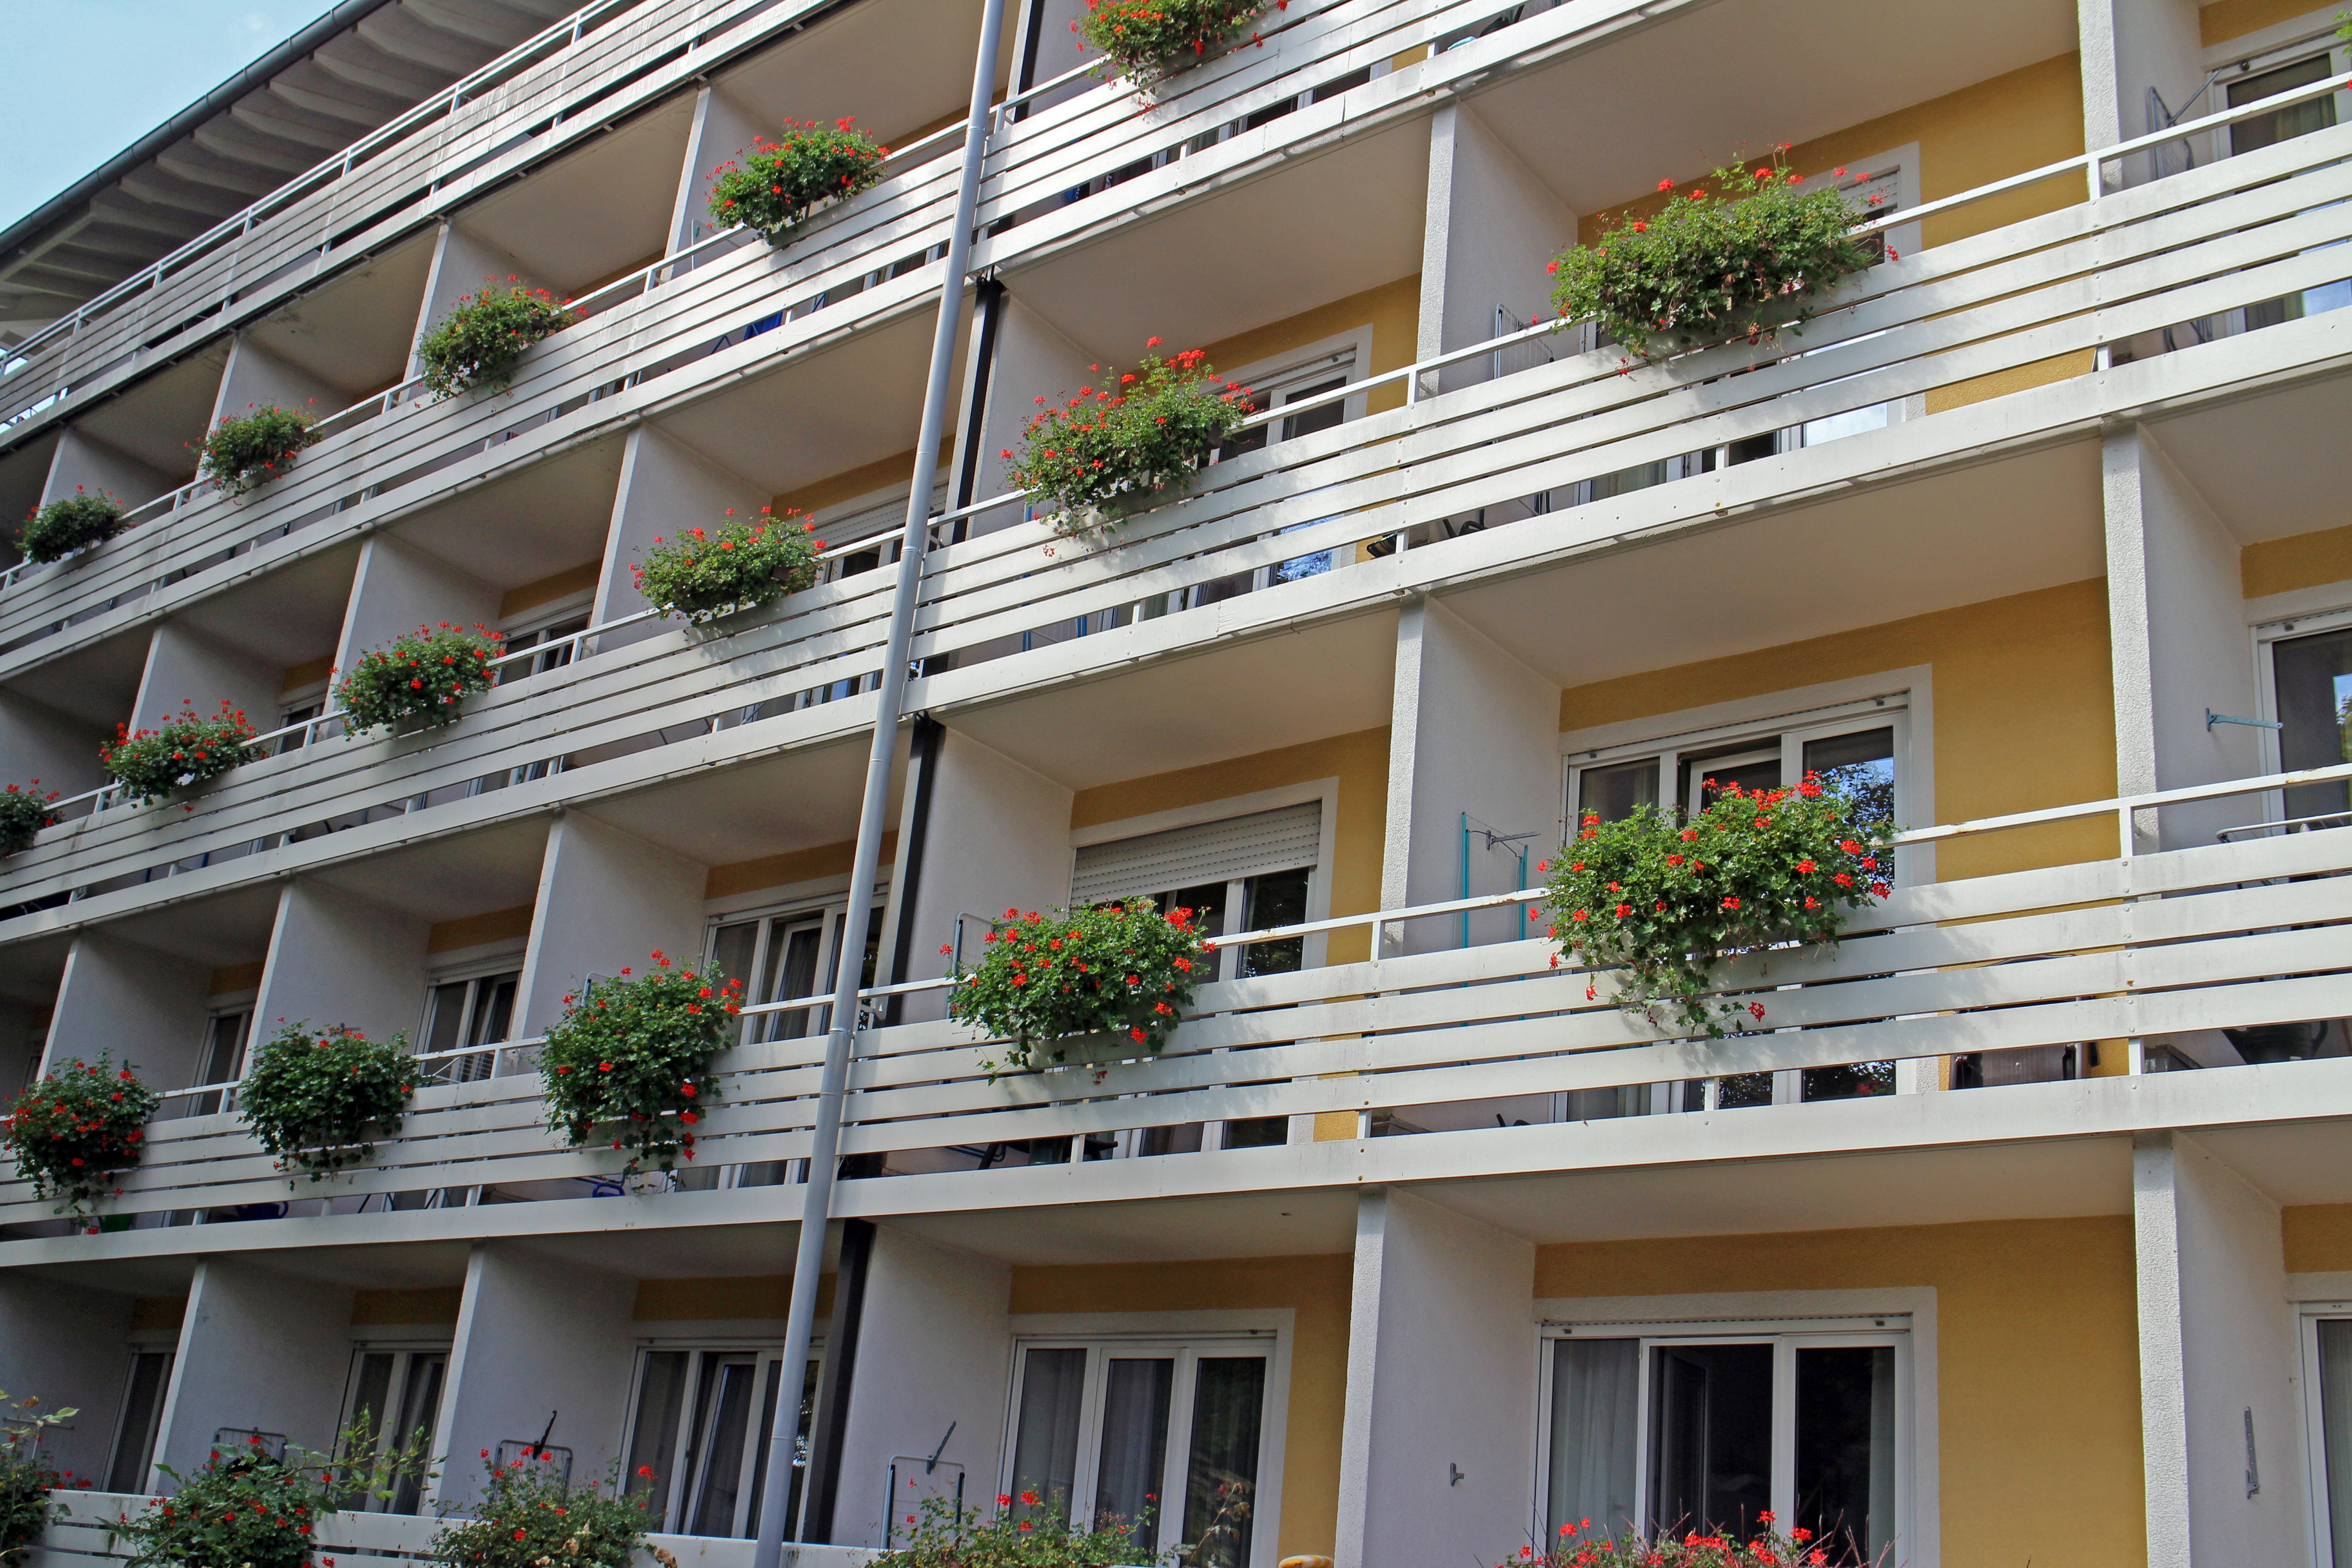
architecture, house, view, building, palace, city, home, urban, downtown, facade, property, apartment, interior design, resort, apartments, homes, balconies, estate, condominium, neighbourhood, real estate, home front, multi family home, residential area